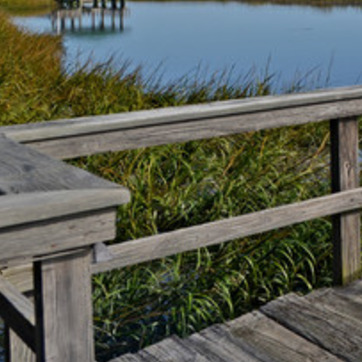
Material: foliage